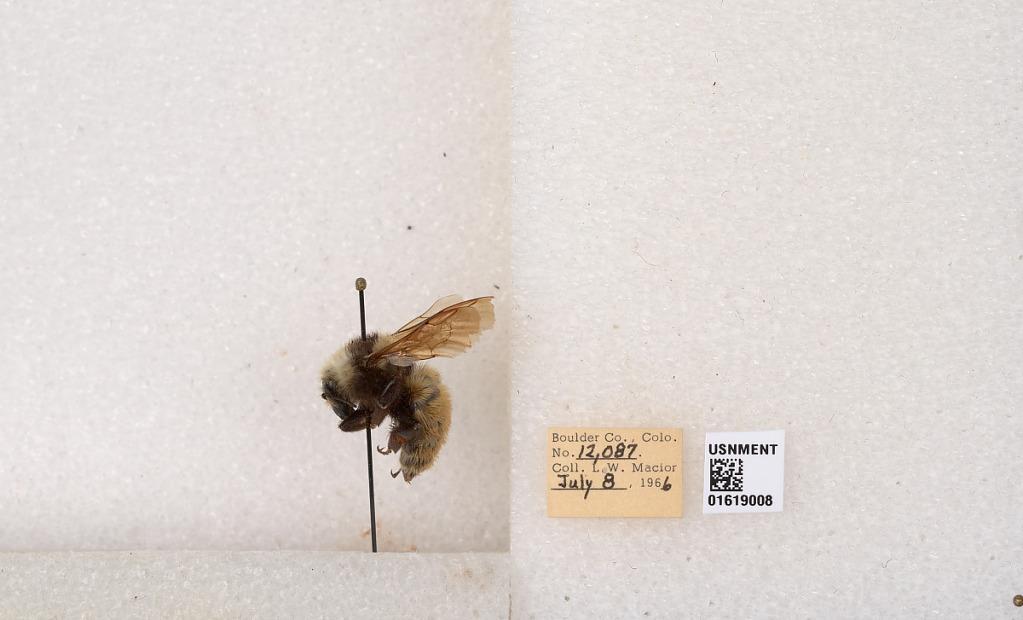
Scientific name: Bombus appositus Cresson
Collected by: L. Macior
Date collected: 1966-7-8
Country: United States
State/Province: Colorado
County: Boulder
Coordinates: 40.0925, -105.358